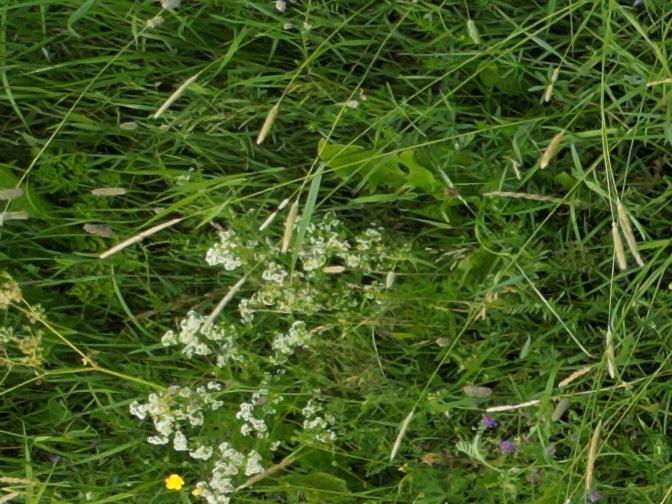
Flowers visible: yarrow flowers